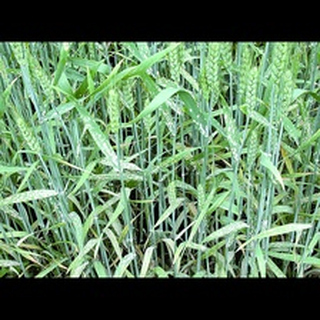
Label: wheat_mildew